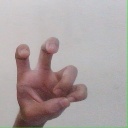
अक्षर: छ